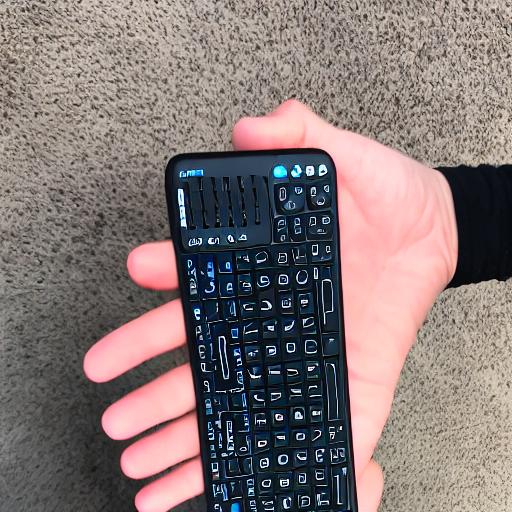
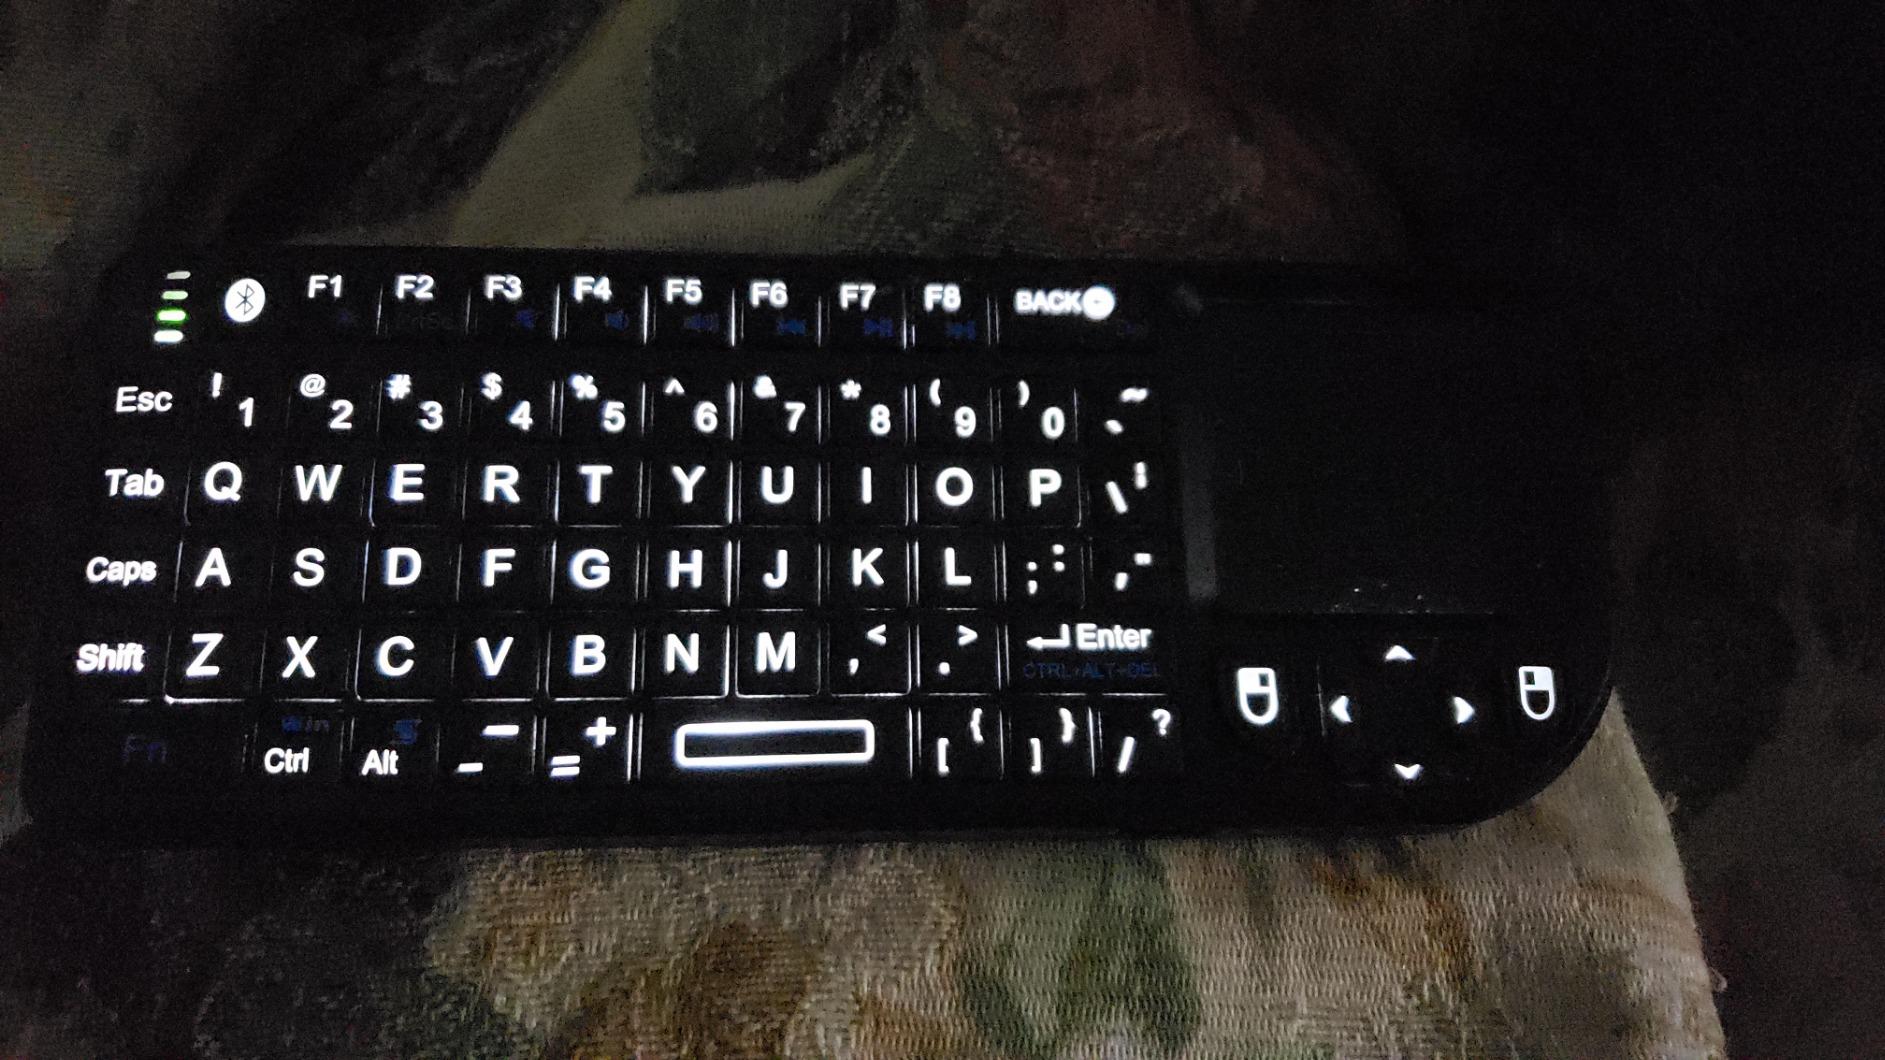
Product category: keyboard
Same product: no